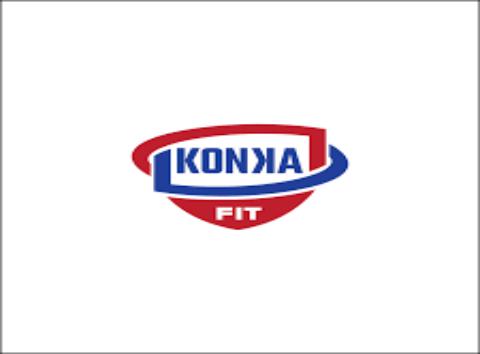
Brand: Konka
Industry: Electronic